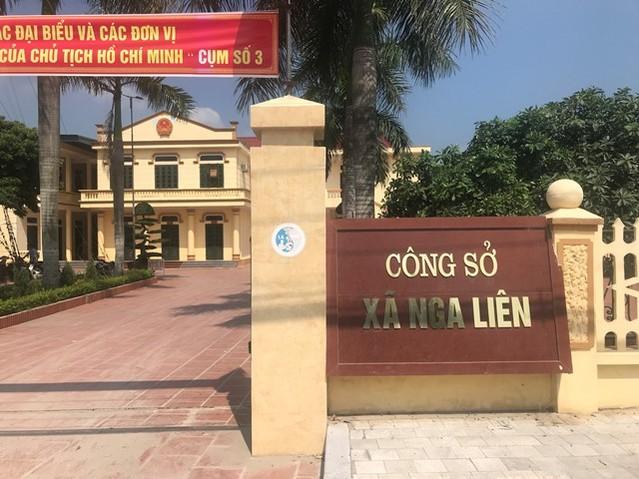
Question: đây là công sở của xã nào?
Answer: xã nga liên